Hayesville, Iowa

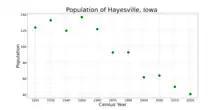
The population of Hayesville, Iowa from US census data

According to the United States Census Bureau, the city has a total area of , all of it land.